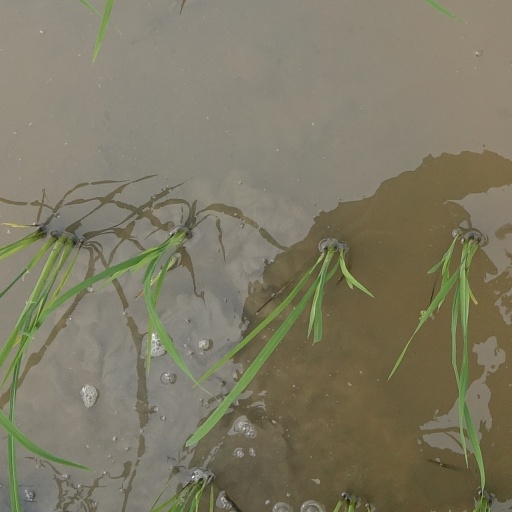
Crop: rice